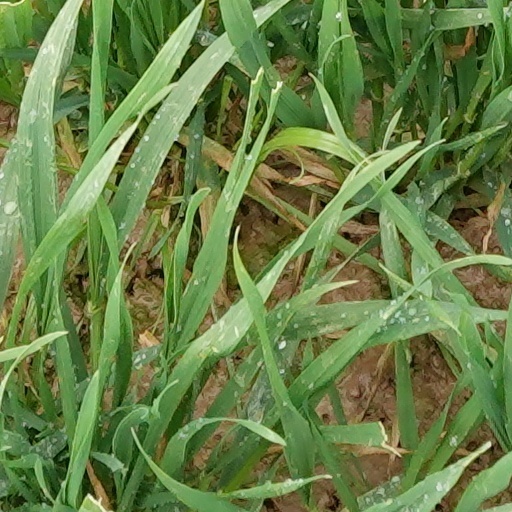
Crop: wheat